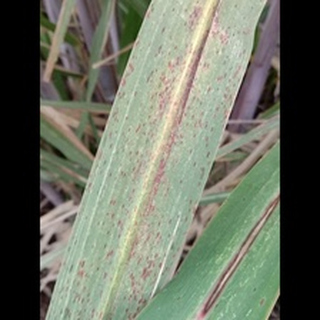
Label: sugarcane_rust